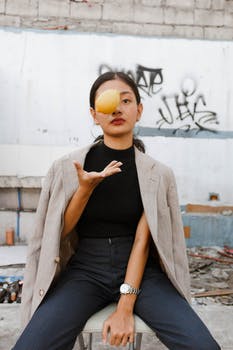
Label: No Watermark